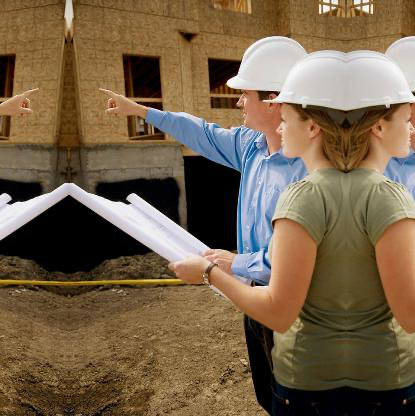
Objects in the image:
label: helmet
label: helmet
label: helmet
label: helmet